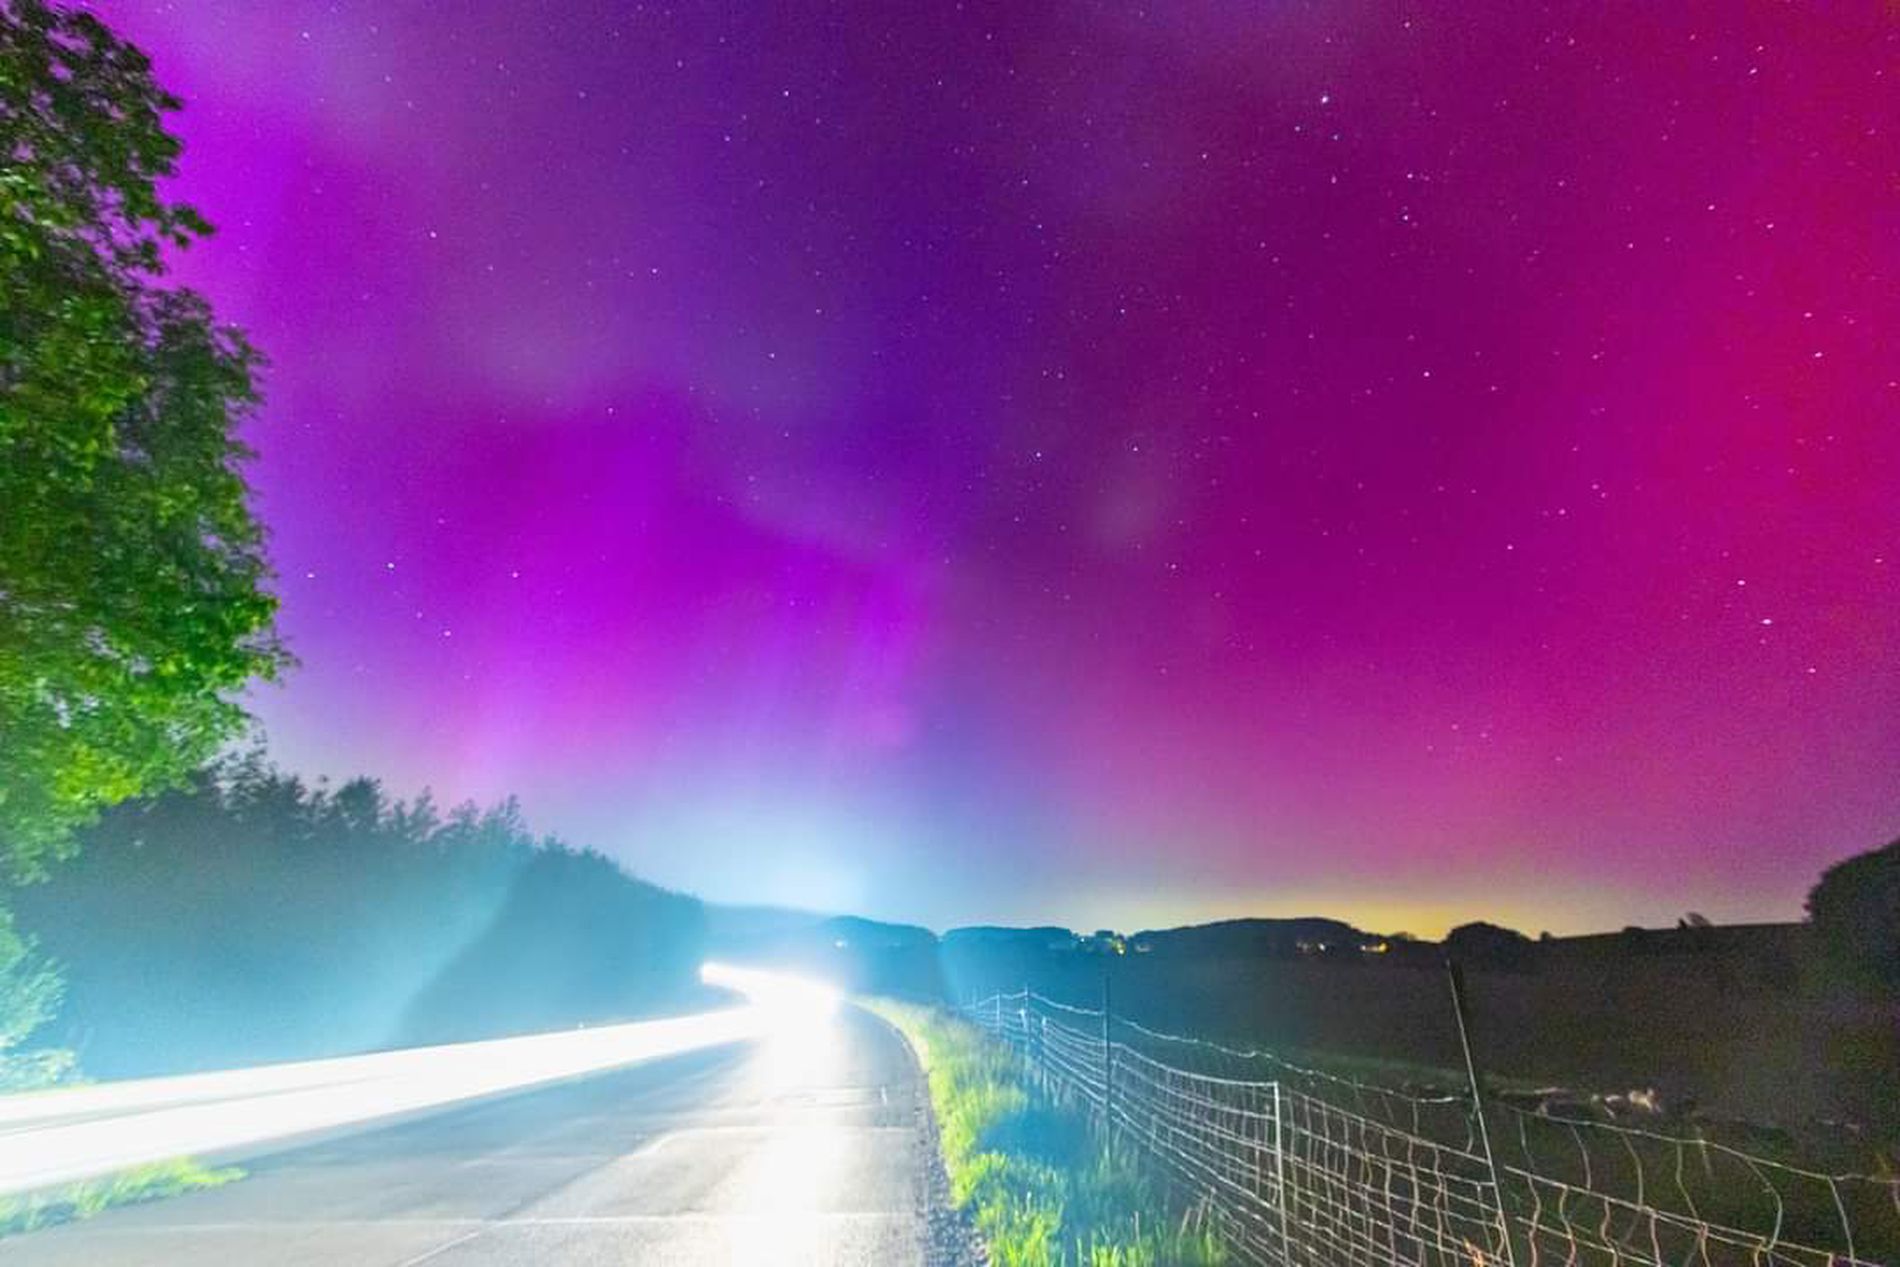
Aurora
Stunning Aurora scene, the sky is a mix of blue, pink and purple, while a road is cutting a green farm, the shot is taken at night.
Long shot of a stunning Aurora scene, the low photography angle shows a wide range of the purple sky, the color palette of the image is a mix of aurora colors (blue, pink, purple), and the green color of the plants a bright beam of passing vehicle is added to the natural lighting of the image creating contrast with the dark part of the woodland which gives depth to the image, the dreamy atmosphere and natural landscape photography style add a tranquil mood to the scene.
Labels: Nature, Night, Outdoors, Sky, Scenery, Landscape, Green, Purple, Aurora, Plant, Vegetation, Road, Grass, City, Street, Urban, Horizon, Tree, Panoramic, Path, Starry Sky, Grove, Land, Woodland, bright beam